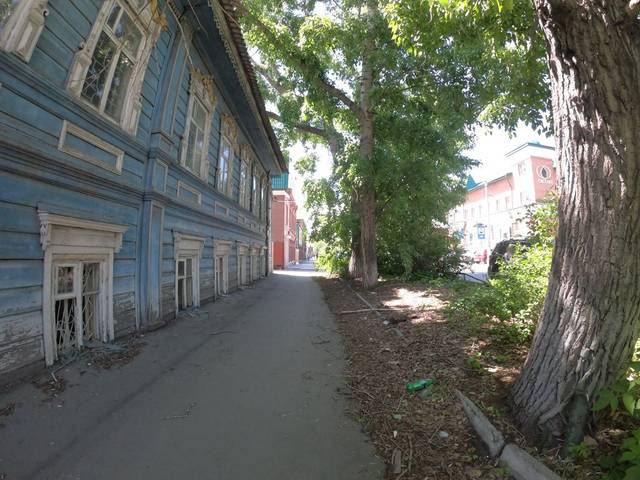
Region: Russia
Coordinates: 53.335, 83.785